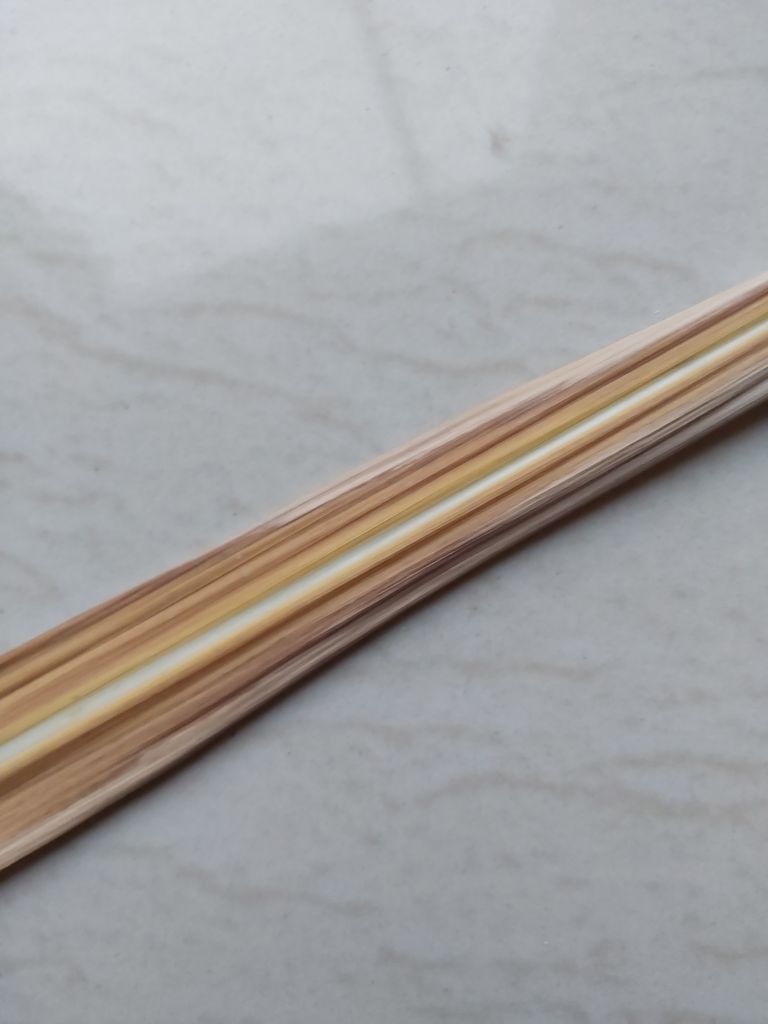
Label: Dried